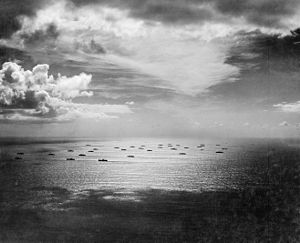
Slaget om Atlanten (1939-1945) / Kampene vender tilbage til Midtatlanten (juli 1942 – februar 1943)
En allieret Casablanca-konvoj damper østpå med kurs mod Afrika i november 1942
Slaget om Atlanten var en søkrig i Atlanterhavet under 2. verdenskrig og den længstvarende, ubrudte militære konflikt under krigen. Kampene begyndte i 1939 og fortsatte til Nazi-Tyskland overgav sig i 1945, men var på deres højdepunkt fra midten af 1940 til omkring slutningen af 1943.